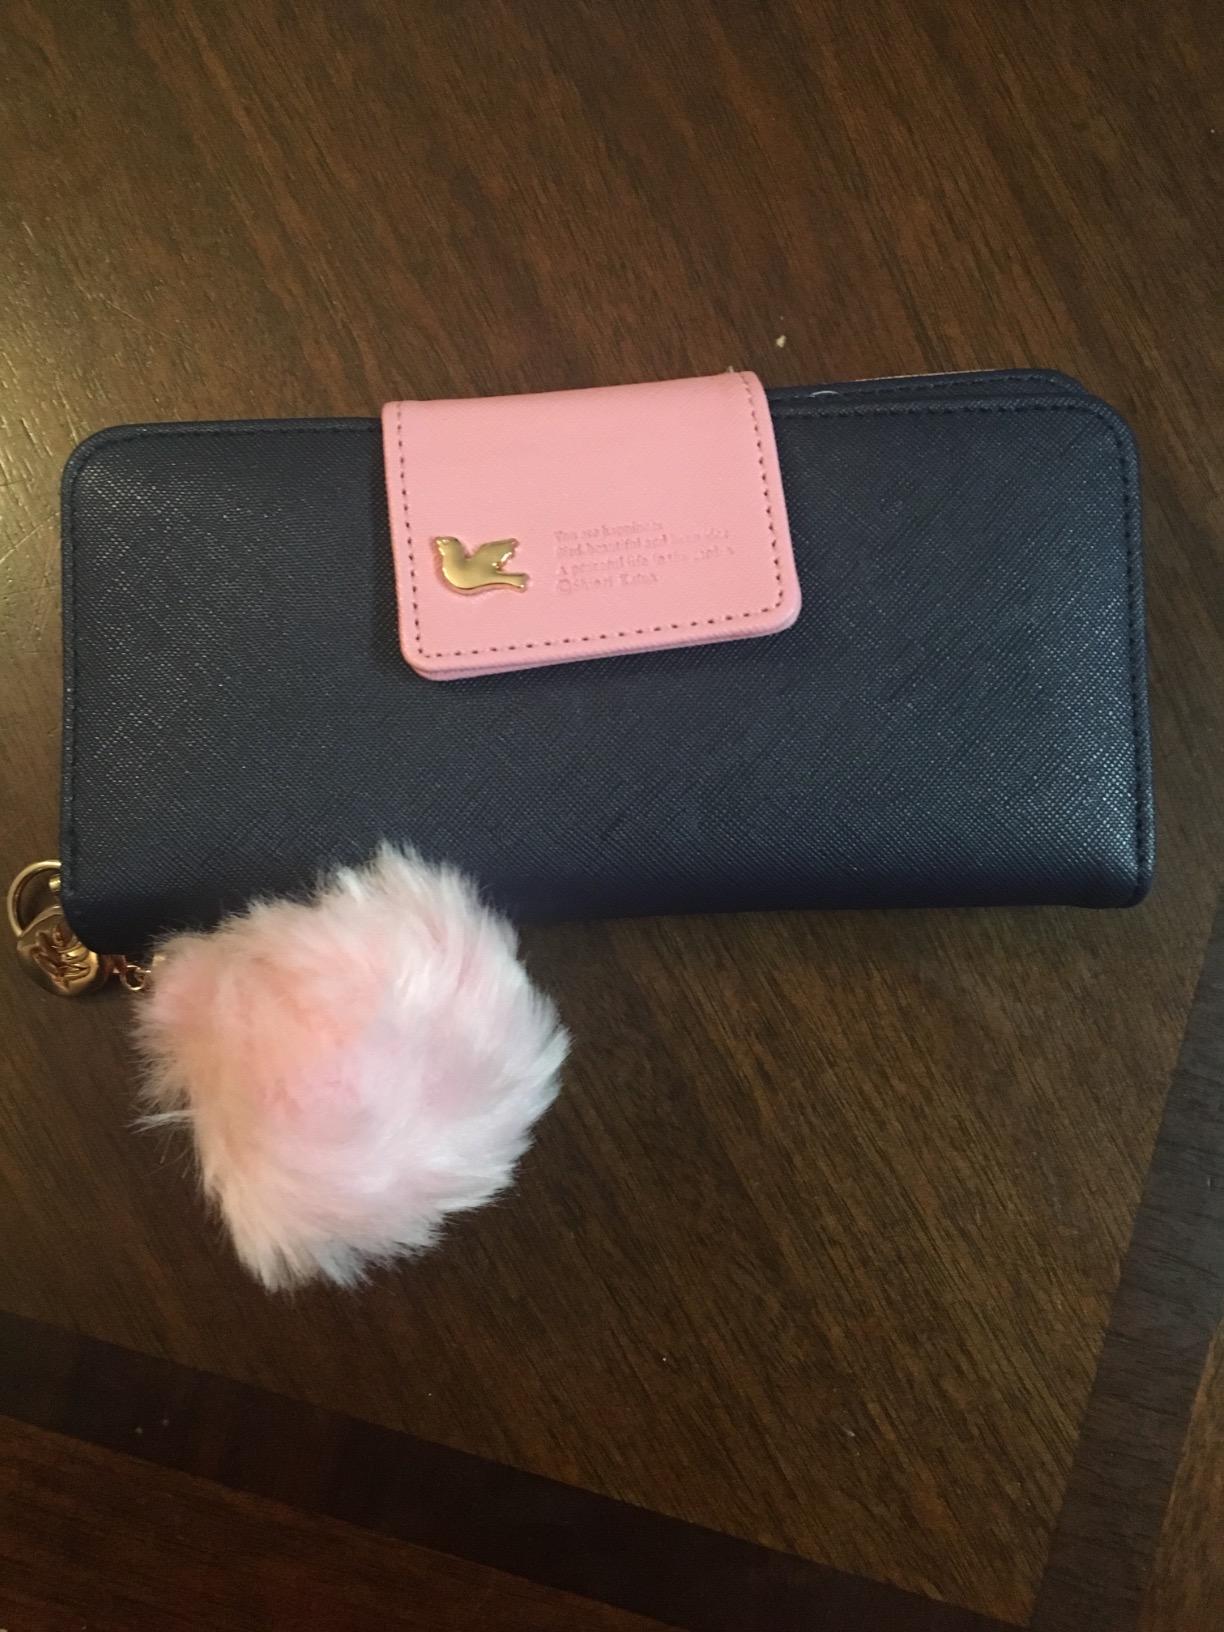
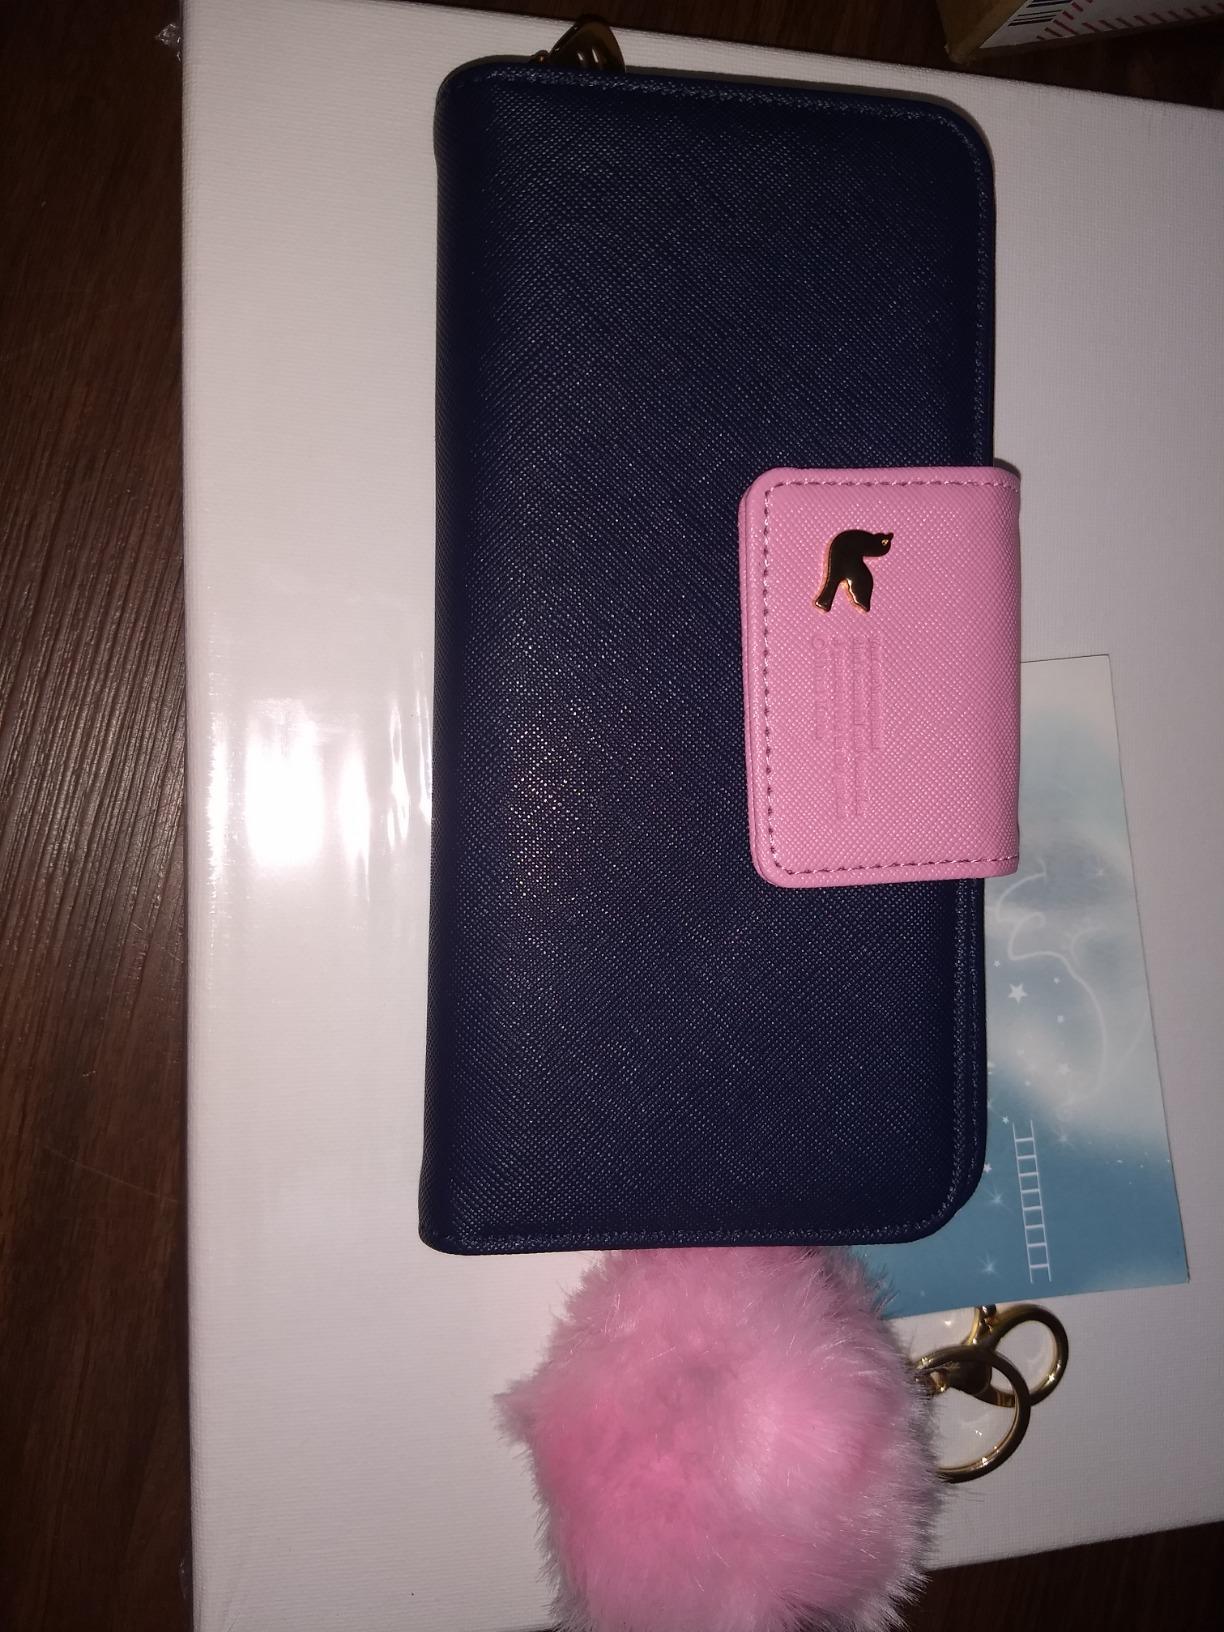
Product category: accessories_handbag
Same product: yes